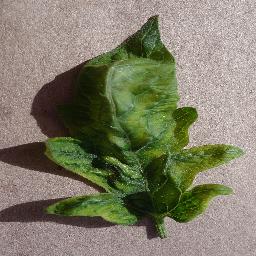
Label: Tomato___Tomato_Yellow_Leaf_Curl_Virus